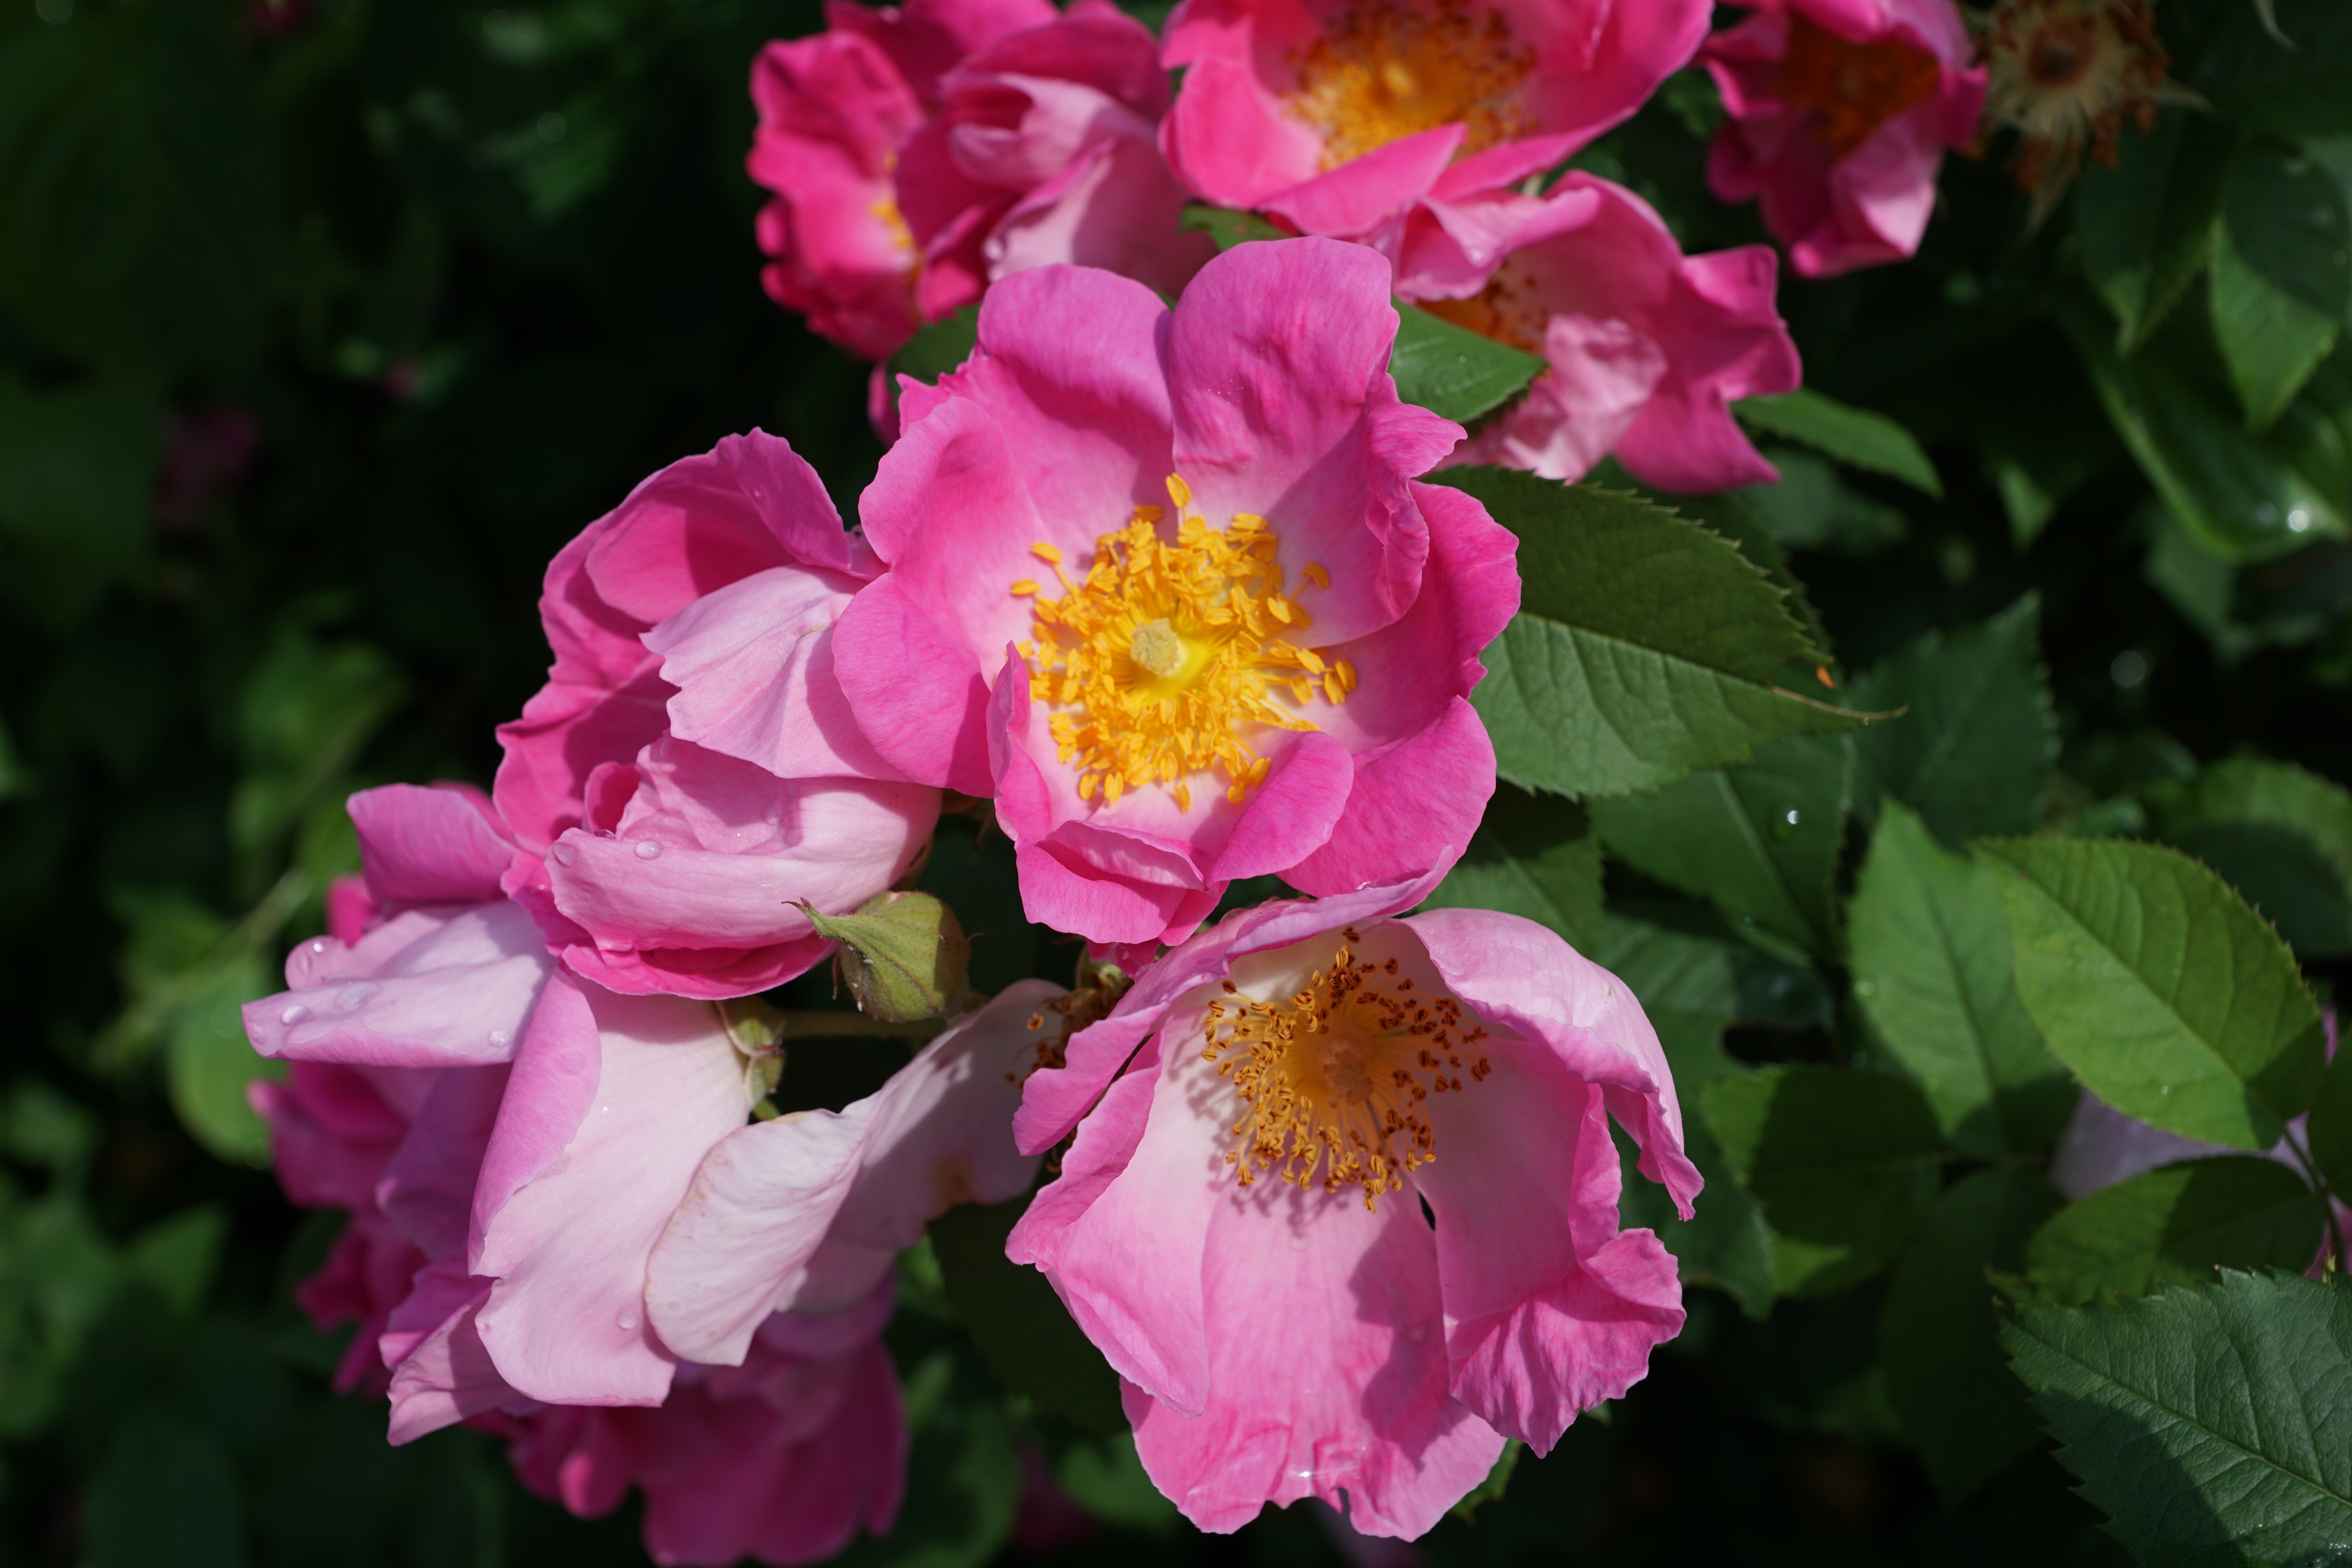
nature, blossom, plant, flower, petal, bloom, bush, rose, botany, flora, floribunda, wild rose, rose hip, flowering plant, garden roses, rose family, annual plant, land plant, rose order